Michael Waltrip Racing

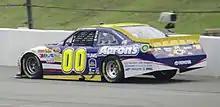
David Reutimann in the No. 00 car at Pocono Raceway in 2011

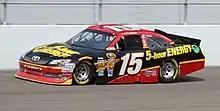
Clint Bowyer's No. 15 during the 2012 Kobalt Tools 400.

The 15 began as the No. 51 because Michael Waltrip's move away from full-time driving, the team began fielding a fourth car for him in selected races in 2010. Instead of continuing to use the No. 55, Waltrip decided to go with the No. 51, which is the inverse of the No. 15, which is the car that Waltrip drove for DEI to four victories at Daytona and Talladega in the early 2000s. Waltrip first drove the No. 51 for the 2010 Daytona Speedweeks, and he became the final qualifier in the 2010 Daytona 500 despite wrecking in the qualifying race.